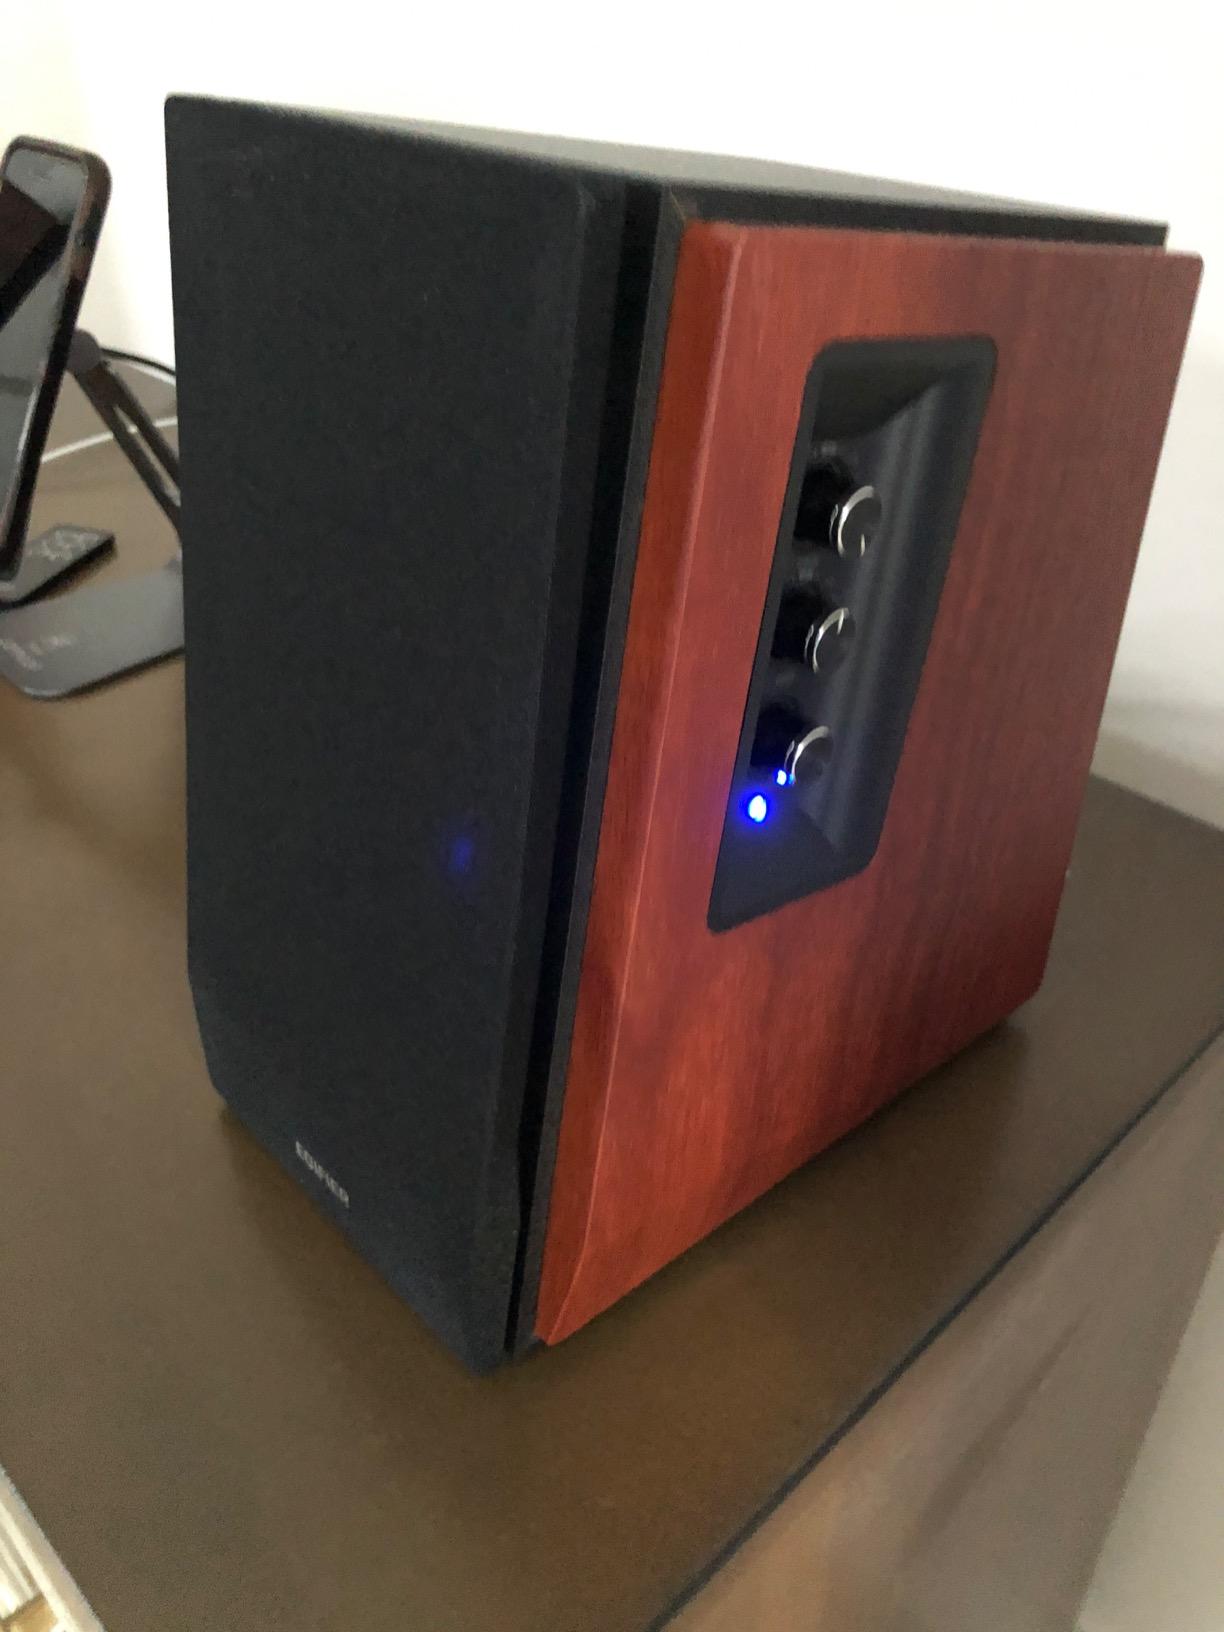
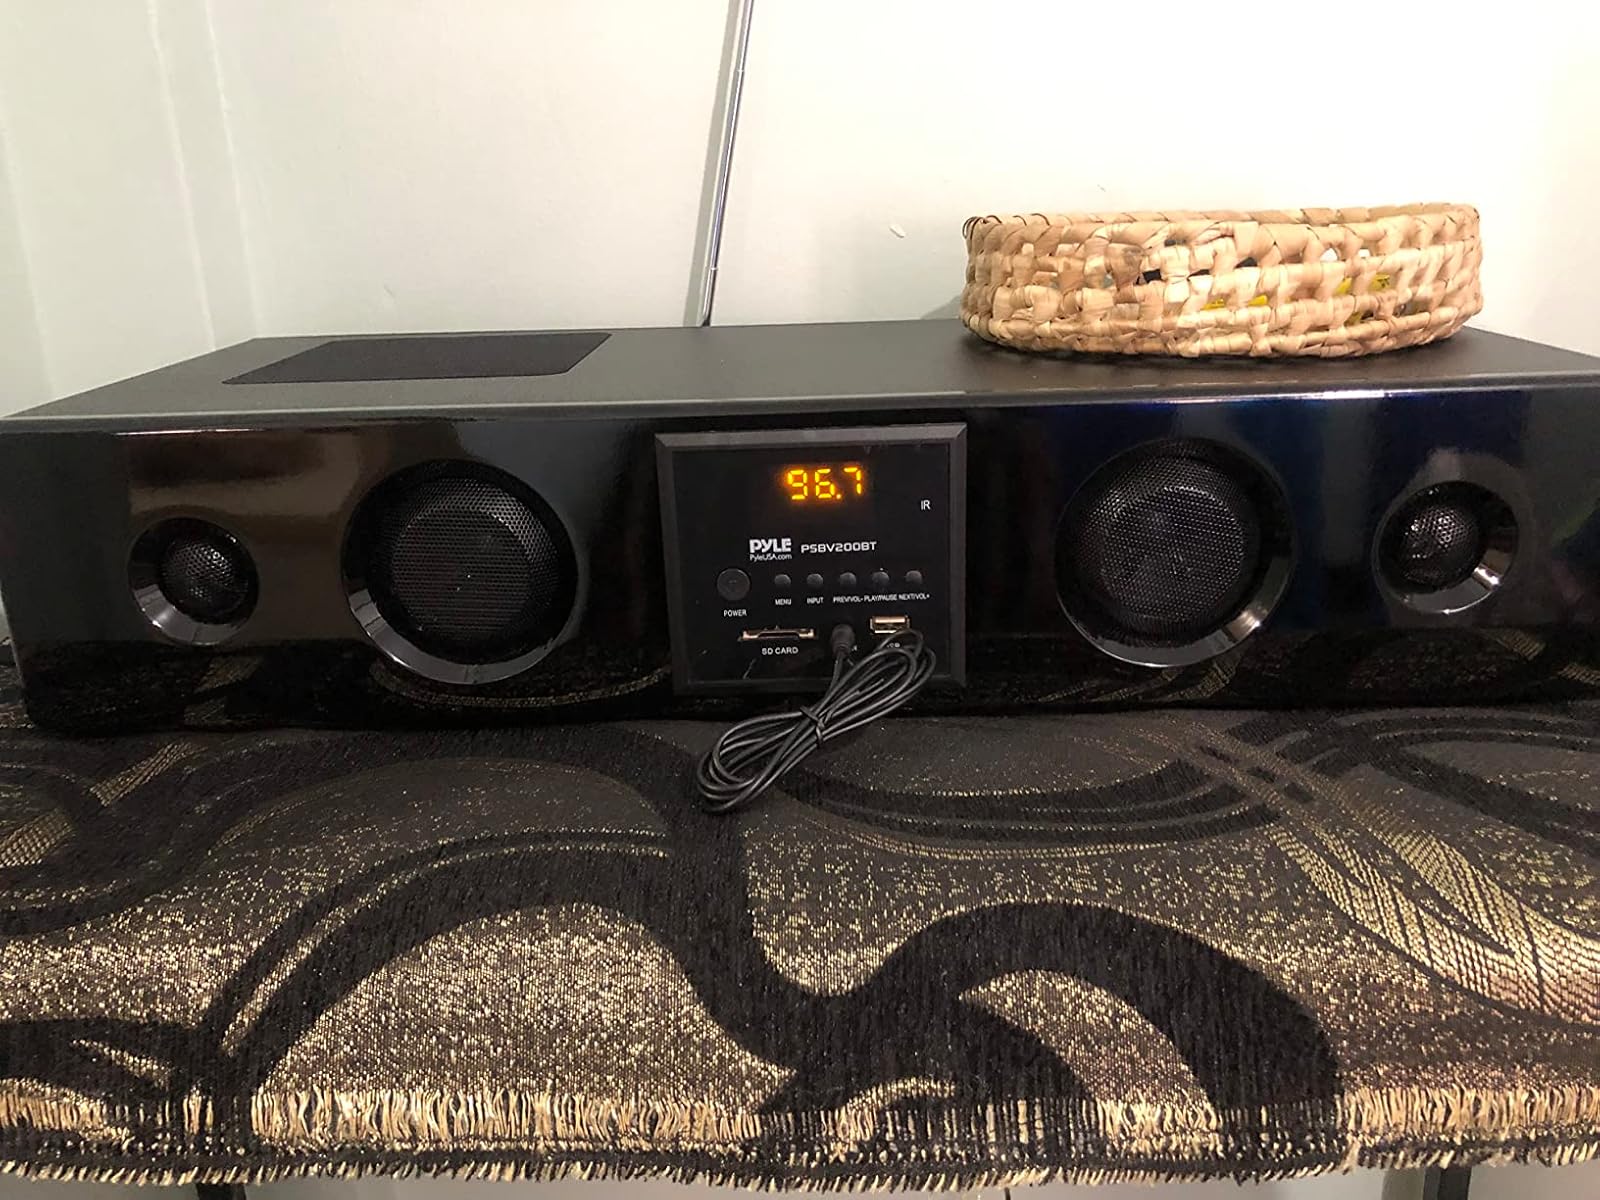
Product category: speaker
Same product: no